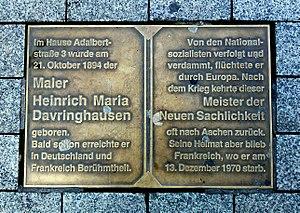
Heinrich Maria Davringhausen, né le 21 octobre 1894 à Aix-la-Chapelle et mort le 13 décembre 1970 à Cagnes-sur-Mer, est un artiste peintre allemand de la Nouvelle Objectivité et du réalisme magique.